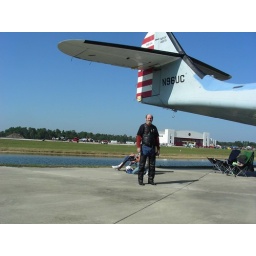
Bill is standing under the wing of a plane showing an example of the kind of work his mother did during the war.